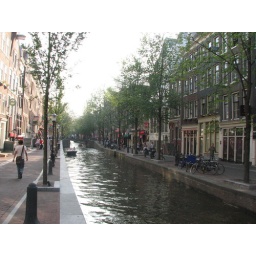
but the girls stand in the windows (unless of course they are busy, ahem) and wait for business.